Kidsongs

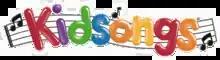
1990–1998 logo

Kidsongs is an American children's media franchise that includes Kidsongs Music Video Stories on DVD and video, the Kidsongs TV series, CDs of children's songs, songbooks, sheet music, toys, and a merchandise website. It was created by producer Carol Rosenstein and director Bruce Gowers of Together Again Video Productions. The duo had produced and directed over 100 music videos for Warner Bros. Records and took their idea of music videos for children to the record label. Warner Brothers funded the first video, "A Day at Old MacDonald's Farm". Shortly thereafter, a three-way partnership formed between TAVP, WBR, and View-Master Video, with TAVP responsible for production and WBR and View-Master responsible for distribution to video and music stores, and toy stores respectively.